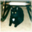
Label: cat